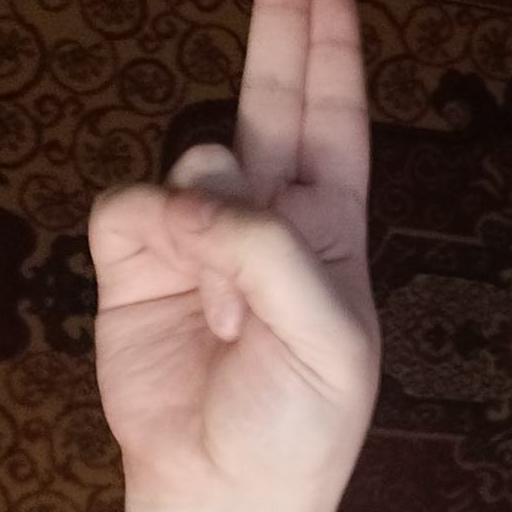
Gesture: two_up